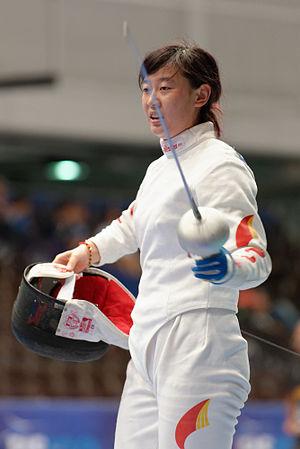
La Chinoise Sun Yiwen pendant son match contre l'Italienne Bianca Del Carretto en 1/32e de finale de l'épée féminine des championnats du monde d'escrime 2013 au Syma Hall à Budapest, le 8 août 2013.
Sun Yiwen est une escrimeuse chinoise pratiquant l'épée.